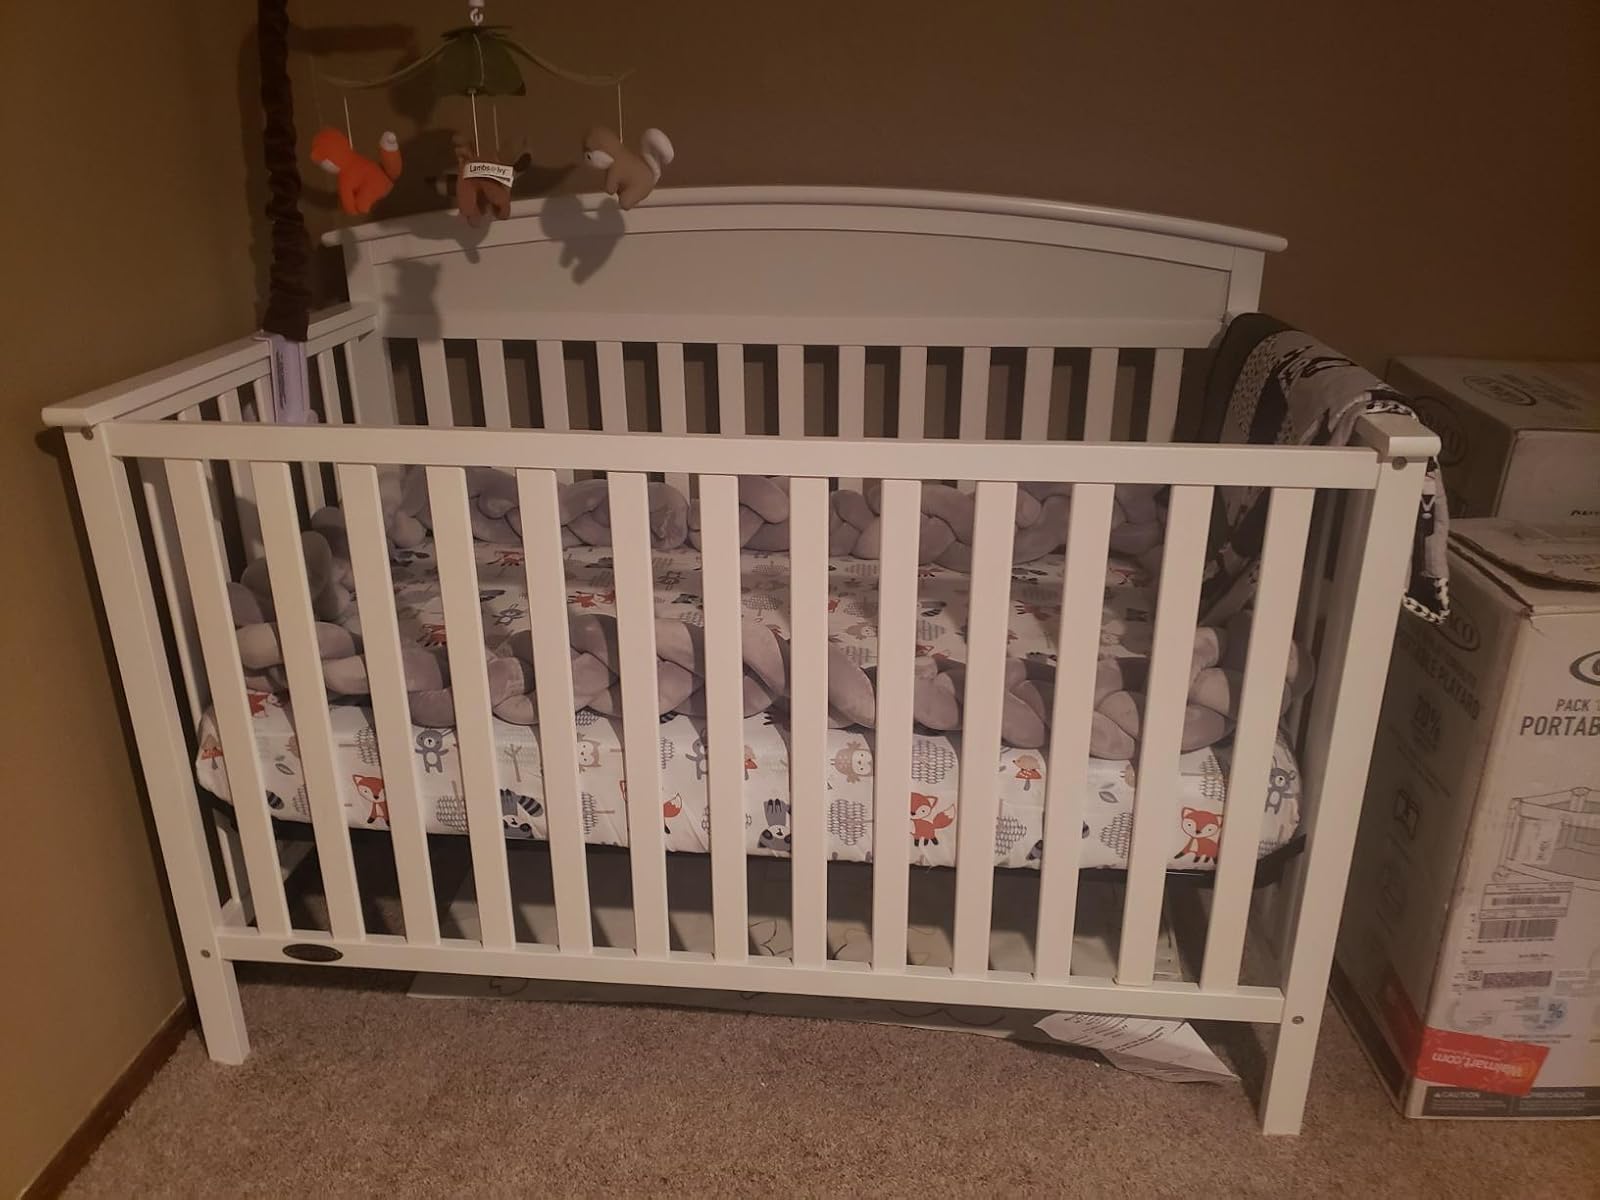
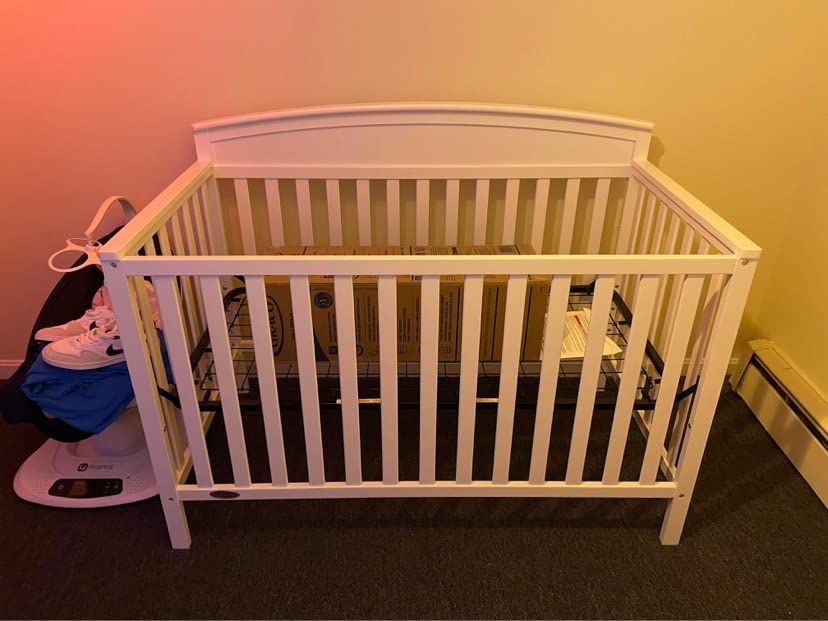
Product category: products_crib
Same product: yes